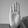
ASL letter: B